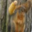
Label: squirrel